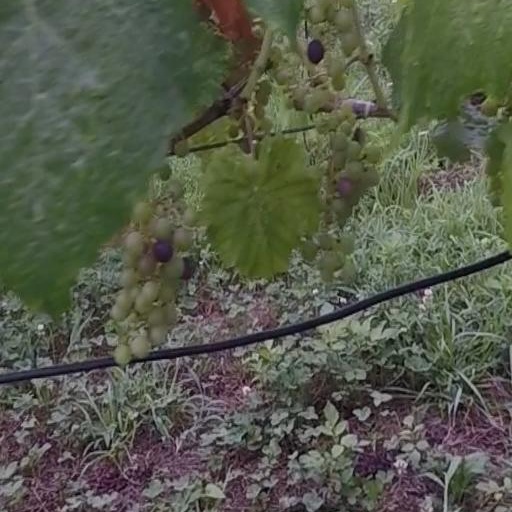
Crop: grape